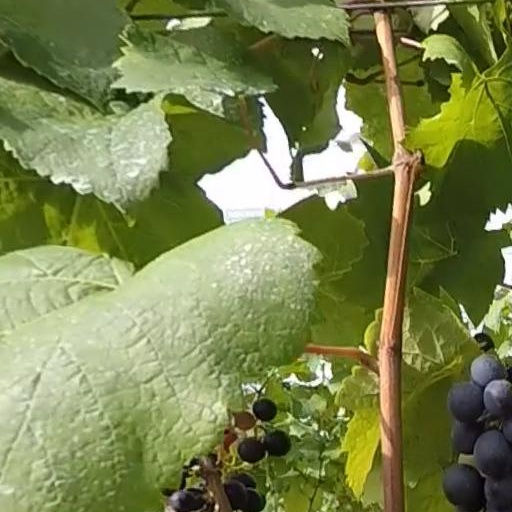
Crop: grape